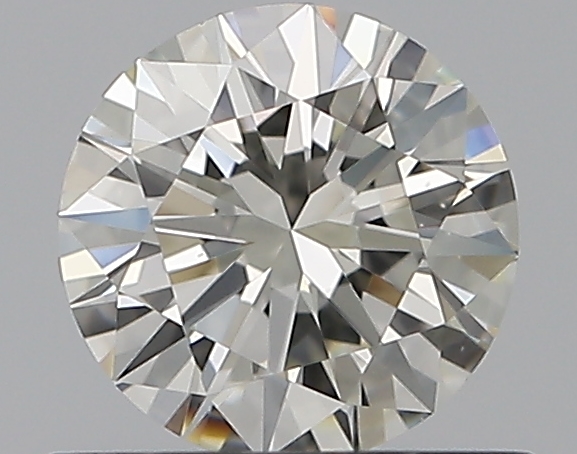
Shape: round
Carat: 0.5
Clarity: VS1
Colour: J
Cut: EX
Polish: EX
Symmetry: VG
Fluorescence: N
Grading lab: GIA
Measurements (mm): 5.11 x 5.15 x 3.11